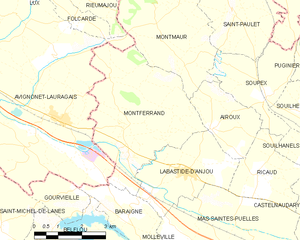
Montferrand est une commune française, située dans le département de l'Aude en région Occitanie.